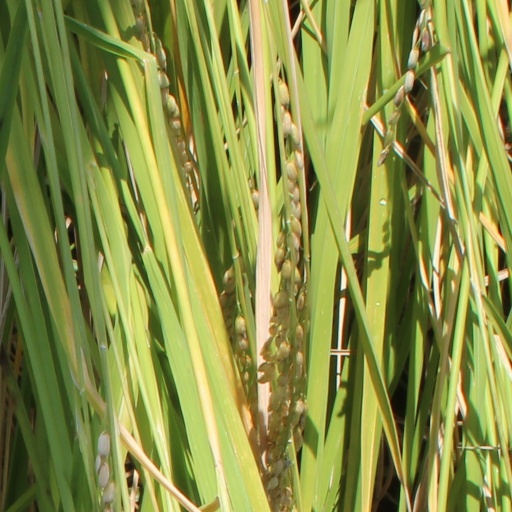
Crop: rice